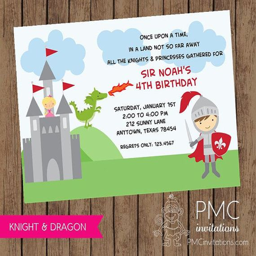
invitations - 1.00 each with envelope